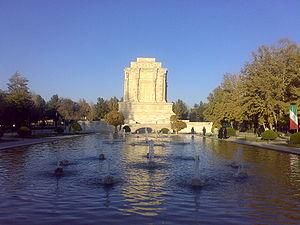
Le tombeau de Ferdowsi est un complexe funéraire composé d'une base de marbre blanche, et d'un édifice décoratif, érigé en l'honneur du poète perse Ferdowsî, situé à Tus en Iran, dans la province du Khorasan Razavi. Il a été construit au début des années 1930, sous le règne de Reza Shah, et utilise principalement des éléments de l'architecture Achéménide. La construction du mausolée ainsi que son design est un reflet de la culture, et de la situation géopolitique de l'Iran à l'époque. Cet article analyse en détail l'architecture de la tombe et de ses influences.